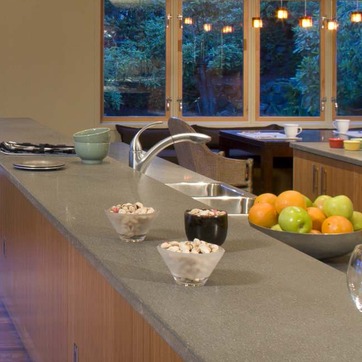
Material: metal